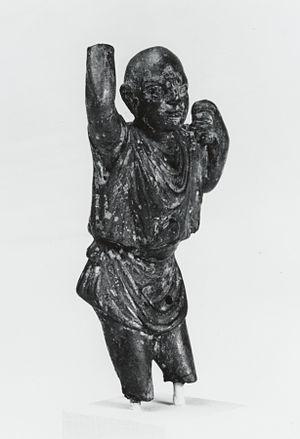
Le royaume lagide ou ptolémaïque est un royaume hellénistique situé en Égypte et dirigé par la dynastie lagide issue du général macédonien Ptolémée, fils de Lagos, de 323 à 30 av. J.-C. Considéré comme le plus puissant et le plus riche des royaumes hellénistiques, il établit une véritable thalassocratie en Méditerranée orientale pour atteindre son apogée sous le règne de Ptolémée III. Son principal adversaire est le royaume séleucide contre lequel il lutte durant les guerres de Syrie. Les Lagides interviennent régulièrement dans les affaires de la Grèce afin de faire face aux ambitions des Antigonides. À partir du IIᵉ siècle, le royaume est confronté à des mouvements de sédition qui entament l'autorité royale. La défaite de Cléopâtre VII et de Marc Antoine face à Octave à la bataille d'Actium en 31 av. J.-C. marque la fin de la dynastie ptolémaïque et de l'Égypte pharaonique, mais aussi pour les historiens modernes de l'époque hellénistique.